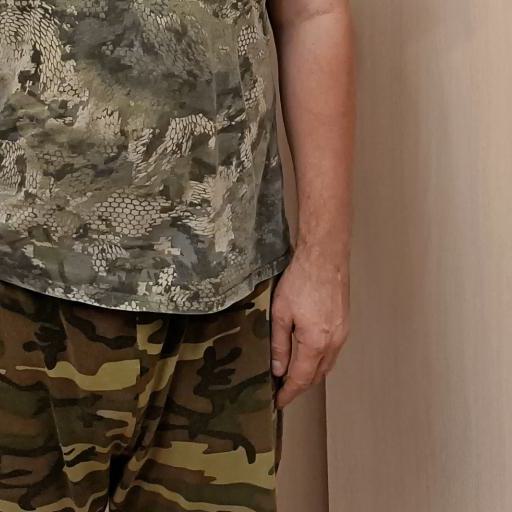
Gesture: no_gesture